Fertek

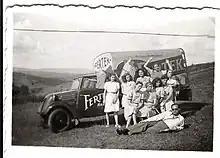
Raki truck

The most important product symbolized and branded by Fertek is of course the "Fertek Rakısı". Fertek was well known to be one of the locations to produce the highest quality of raki during the Ottoman period, from the end of the 19th century to the beginnings of the 20th century. Raki distilleries were found in many houses; once produced, barrels would be e filled with raki. Then the barrels would either be shipped to be sold or kept for general consumption. As per hearsay, raki from Fertek was not only famous in Turkey, but it was also well known in Europe. Some of the raki would be shipped to other European cities. [In a novel by Halit Ziya Usakligil, there is an episode where people were gathered around a table and enjoying their meal, when they ran out of drink, they would not order another raki, rather they would say to the server "get me another Fertek."]. Karamanlides had a decent income from this trade. At those times raki was manufactured in special facilities in the Karamanlides houses in Fertek. The best and the most volumes of raki were produced at the house of Karamanlides Kurdoglu family; this house was most recently owned by grocery store owner Mustafa of Enes.